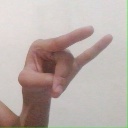
अक्षर: च